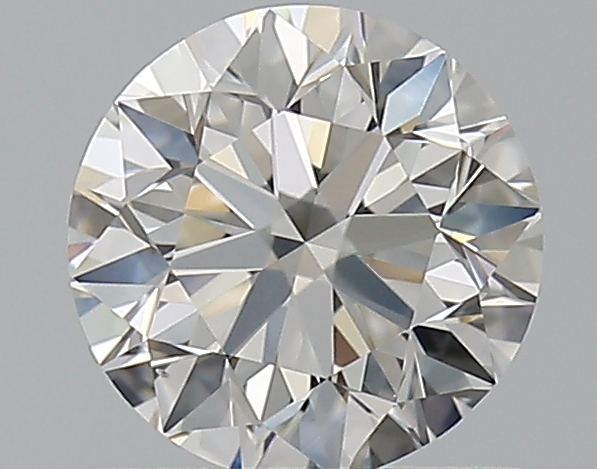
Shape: round
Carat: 0.81
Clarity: VS2
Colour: G
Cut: VG
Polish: EX
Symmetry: VG
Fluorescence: ST
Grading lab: GIA
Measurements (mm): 5.79 x 5.85 x 3.74